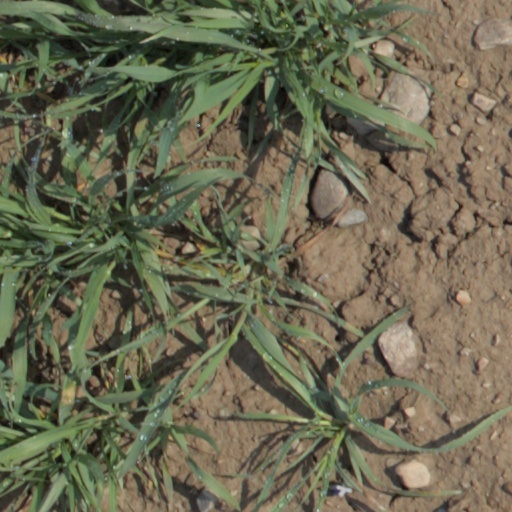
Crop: wheat